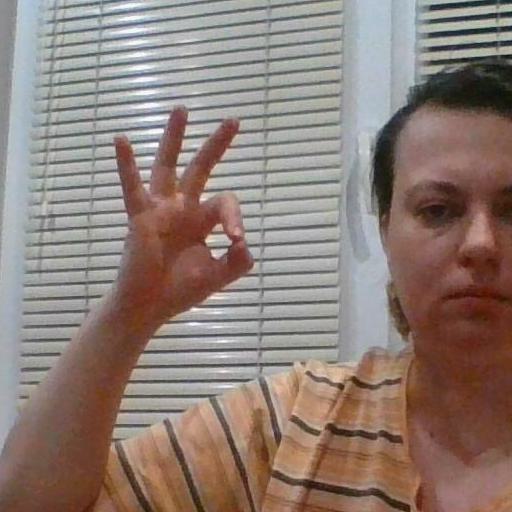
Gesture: ok